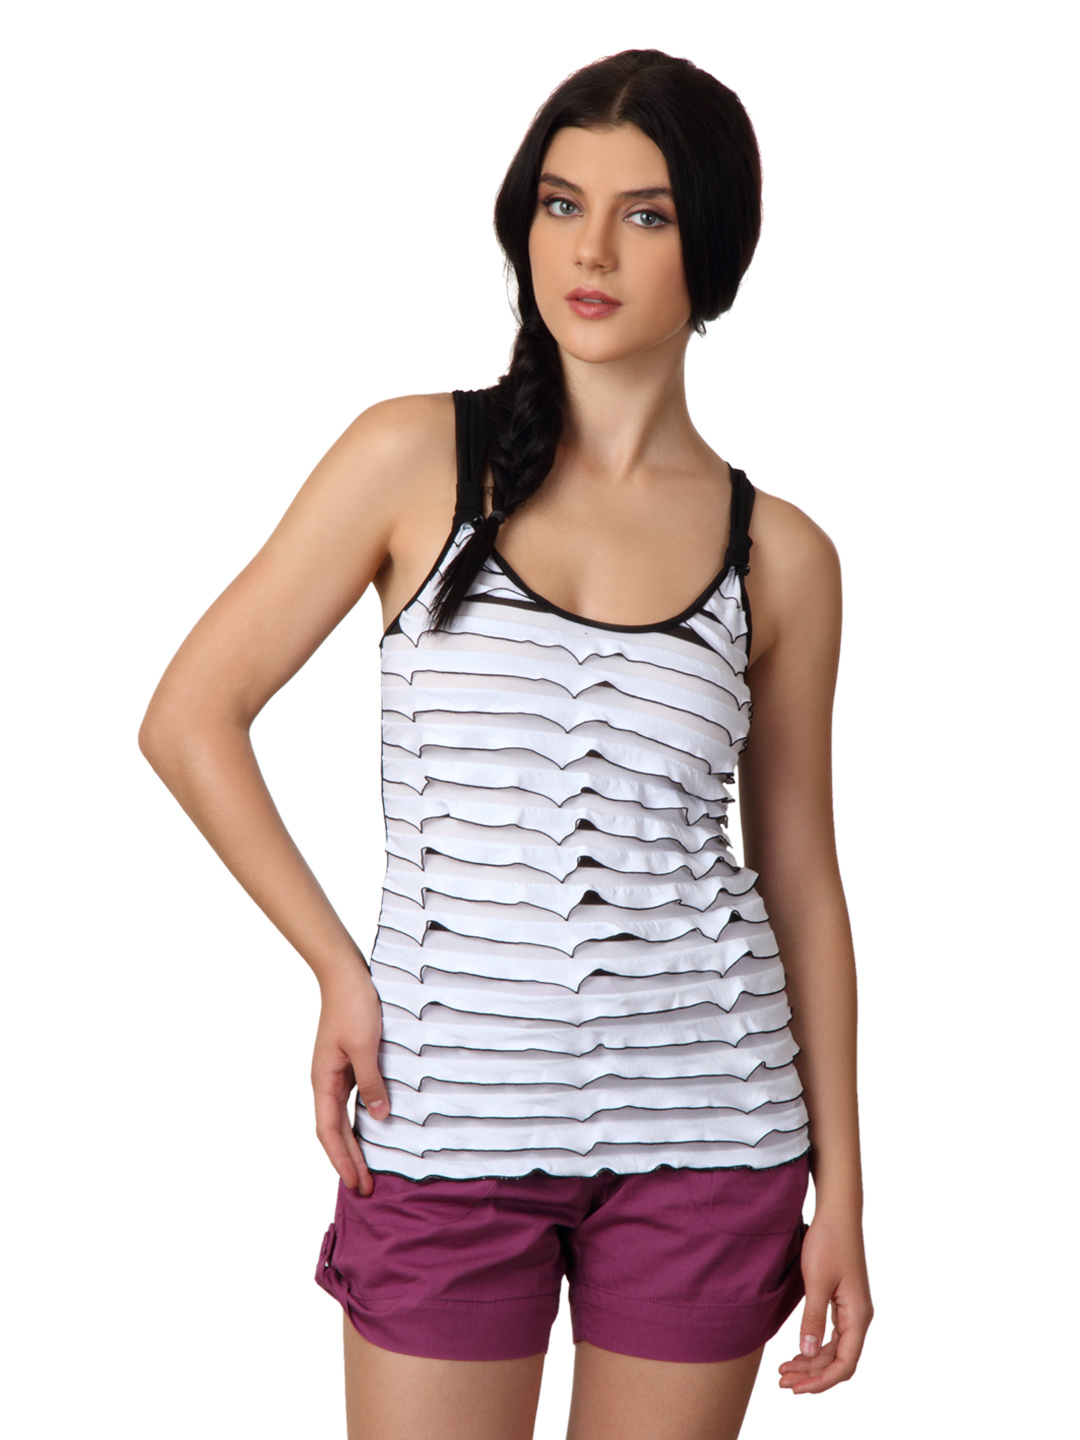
Tonga Women White Top
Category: Apparel / Topwear / Tops
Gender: Women
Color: White
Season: Summer 2012
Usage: Casual